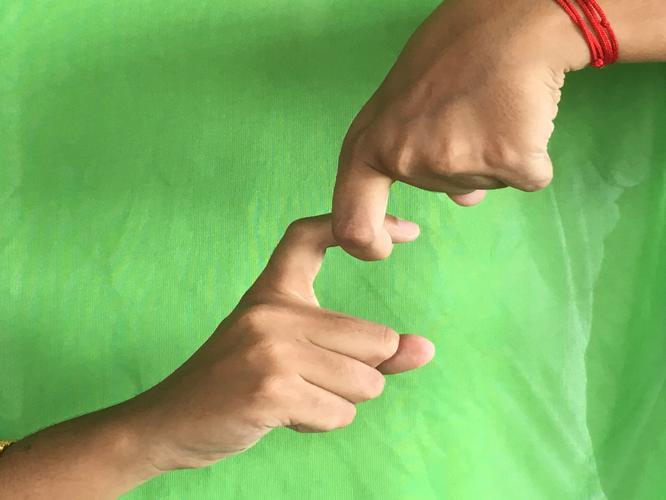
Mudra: Pasha
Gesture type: double_hand